Egon Müller IV

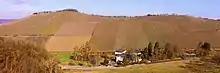
Vineyard Scharzhofberg and Scharzhof buildings.

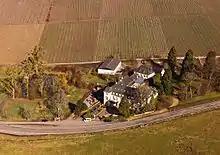
The Egon Muller winery at the foot of Wiltinger Scharzhofberg

Egon III extended the winery in 1954 by purchasing half of the Weingut "Le Gallais" (The other half still belongs to the descendants of the Le Gallais family). This winery with vines in Wiltingen, comprising the single vineyards "Kupp" and "braune Kupp" hailed originally from the Metz family. Egon Müller purchased one half and took the part of Madame Rochon de Pons at rent. With 35 hl/ha annual bottle production, he is among the wine producers of the Mosel region, more specifically the Saar district, and known for his Rieslings. According to Wine-Searcher, the winery's white wine ranks as the most expensive white wine in the world, with an average price of $13,670 per bottle. Egon Müller IV officially became the manager of the family wine estate in 1991, and became the sole manager after his father Egon III died in 2001.